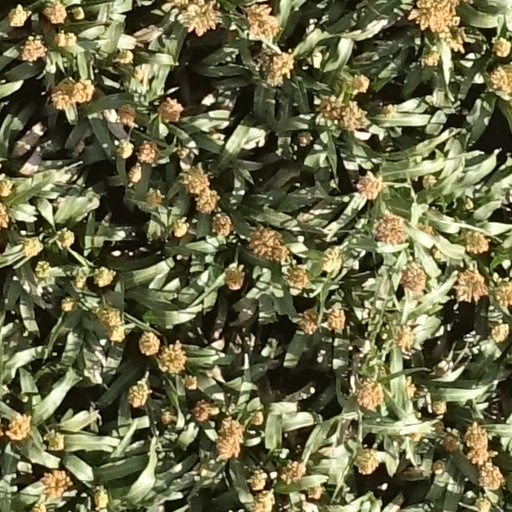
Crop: sorghum